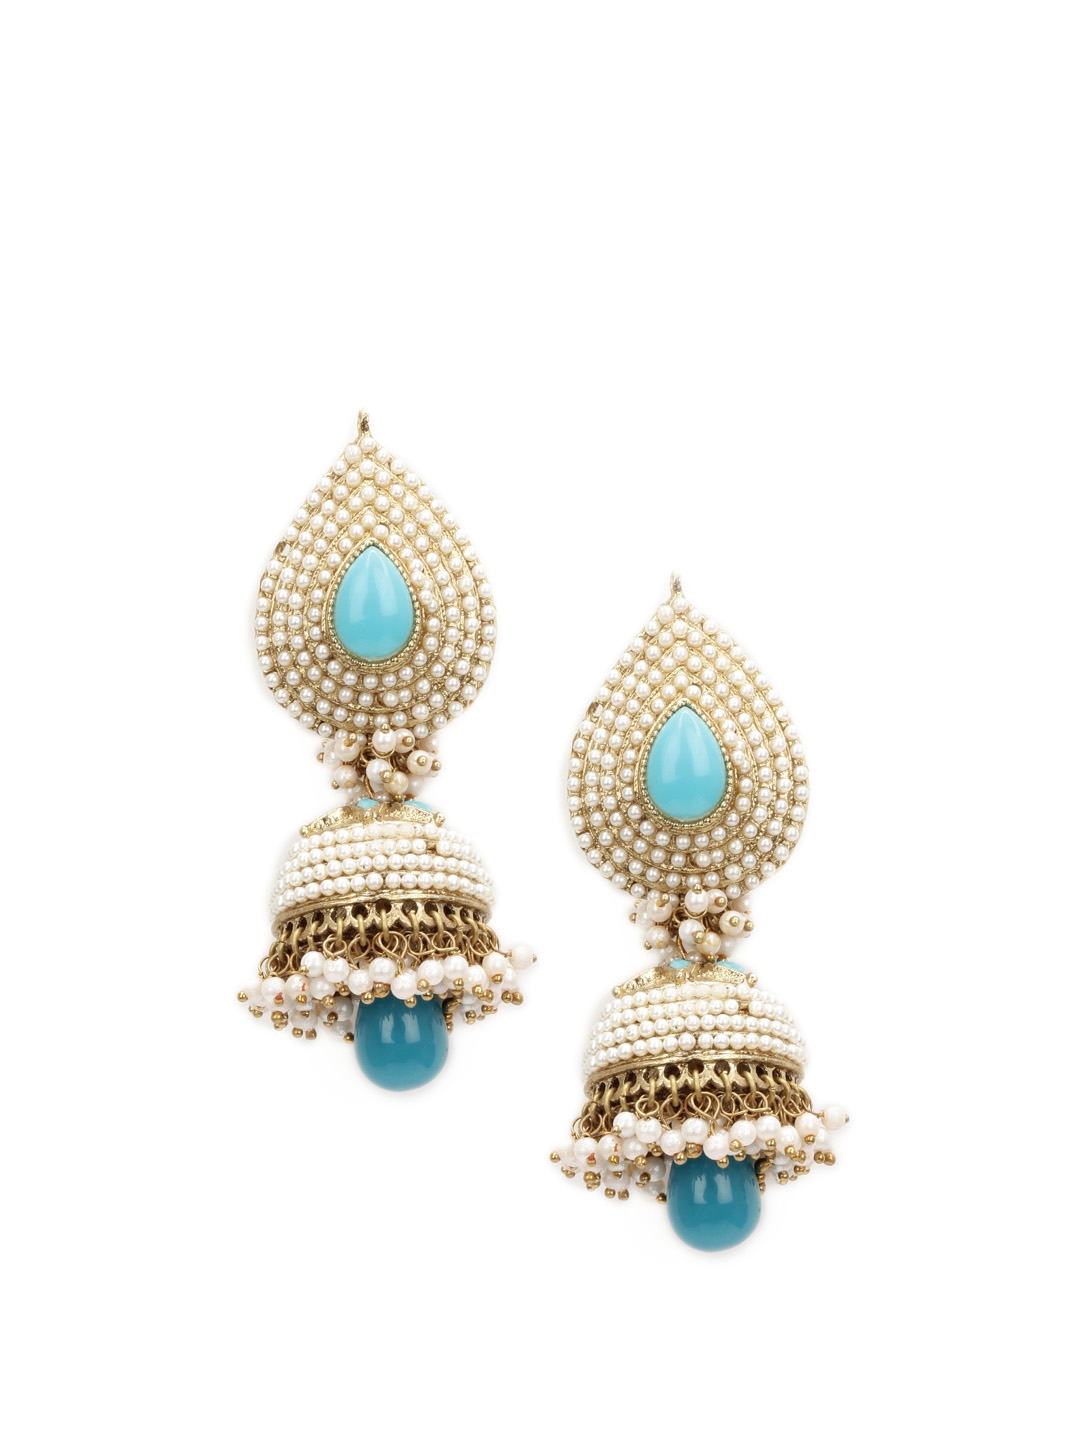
Royal Diadem Turquoise Earrings
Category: Accessories / Jewellery / Earrings
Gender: Women
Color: Gold
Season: Summer 2012
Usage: Ethnic